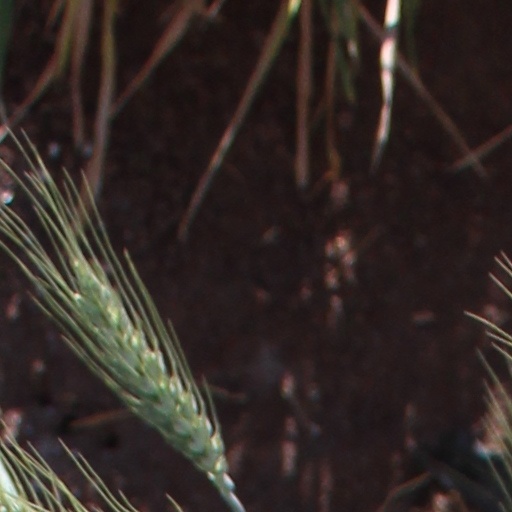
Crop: wheat